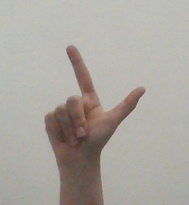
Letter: laam